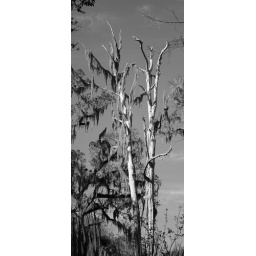
trees in black and white